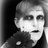
Emotion: sad